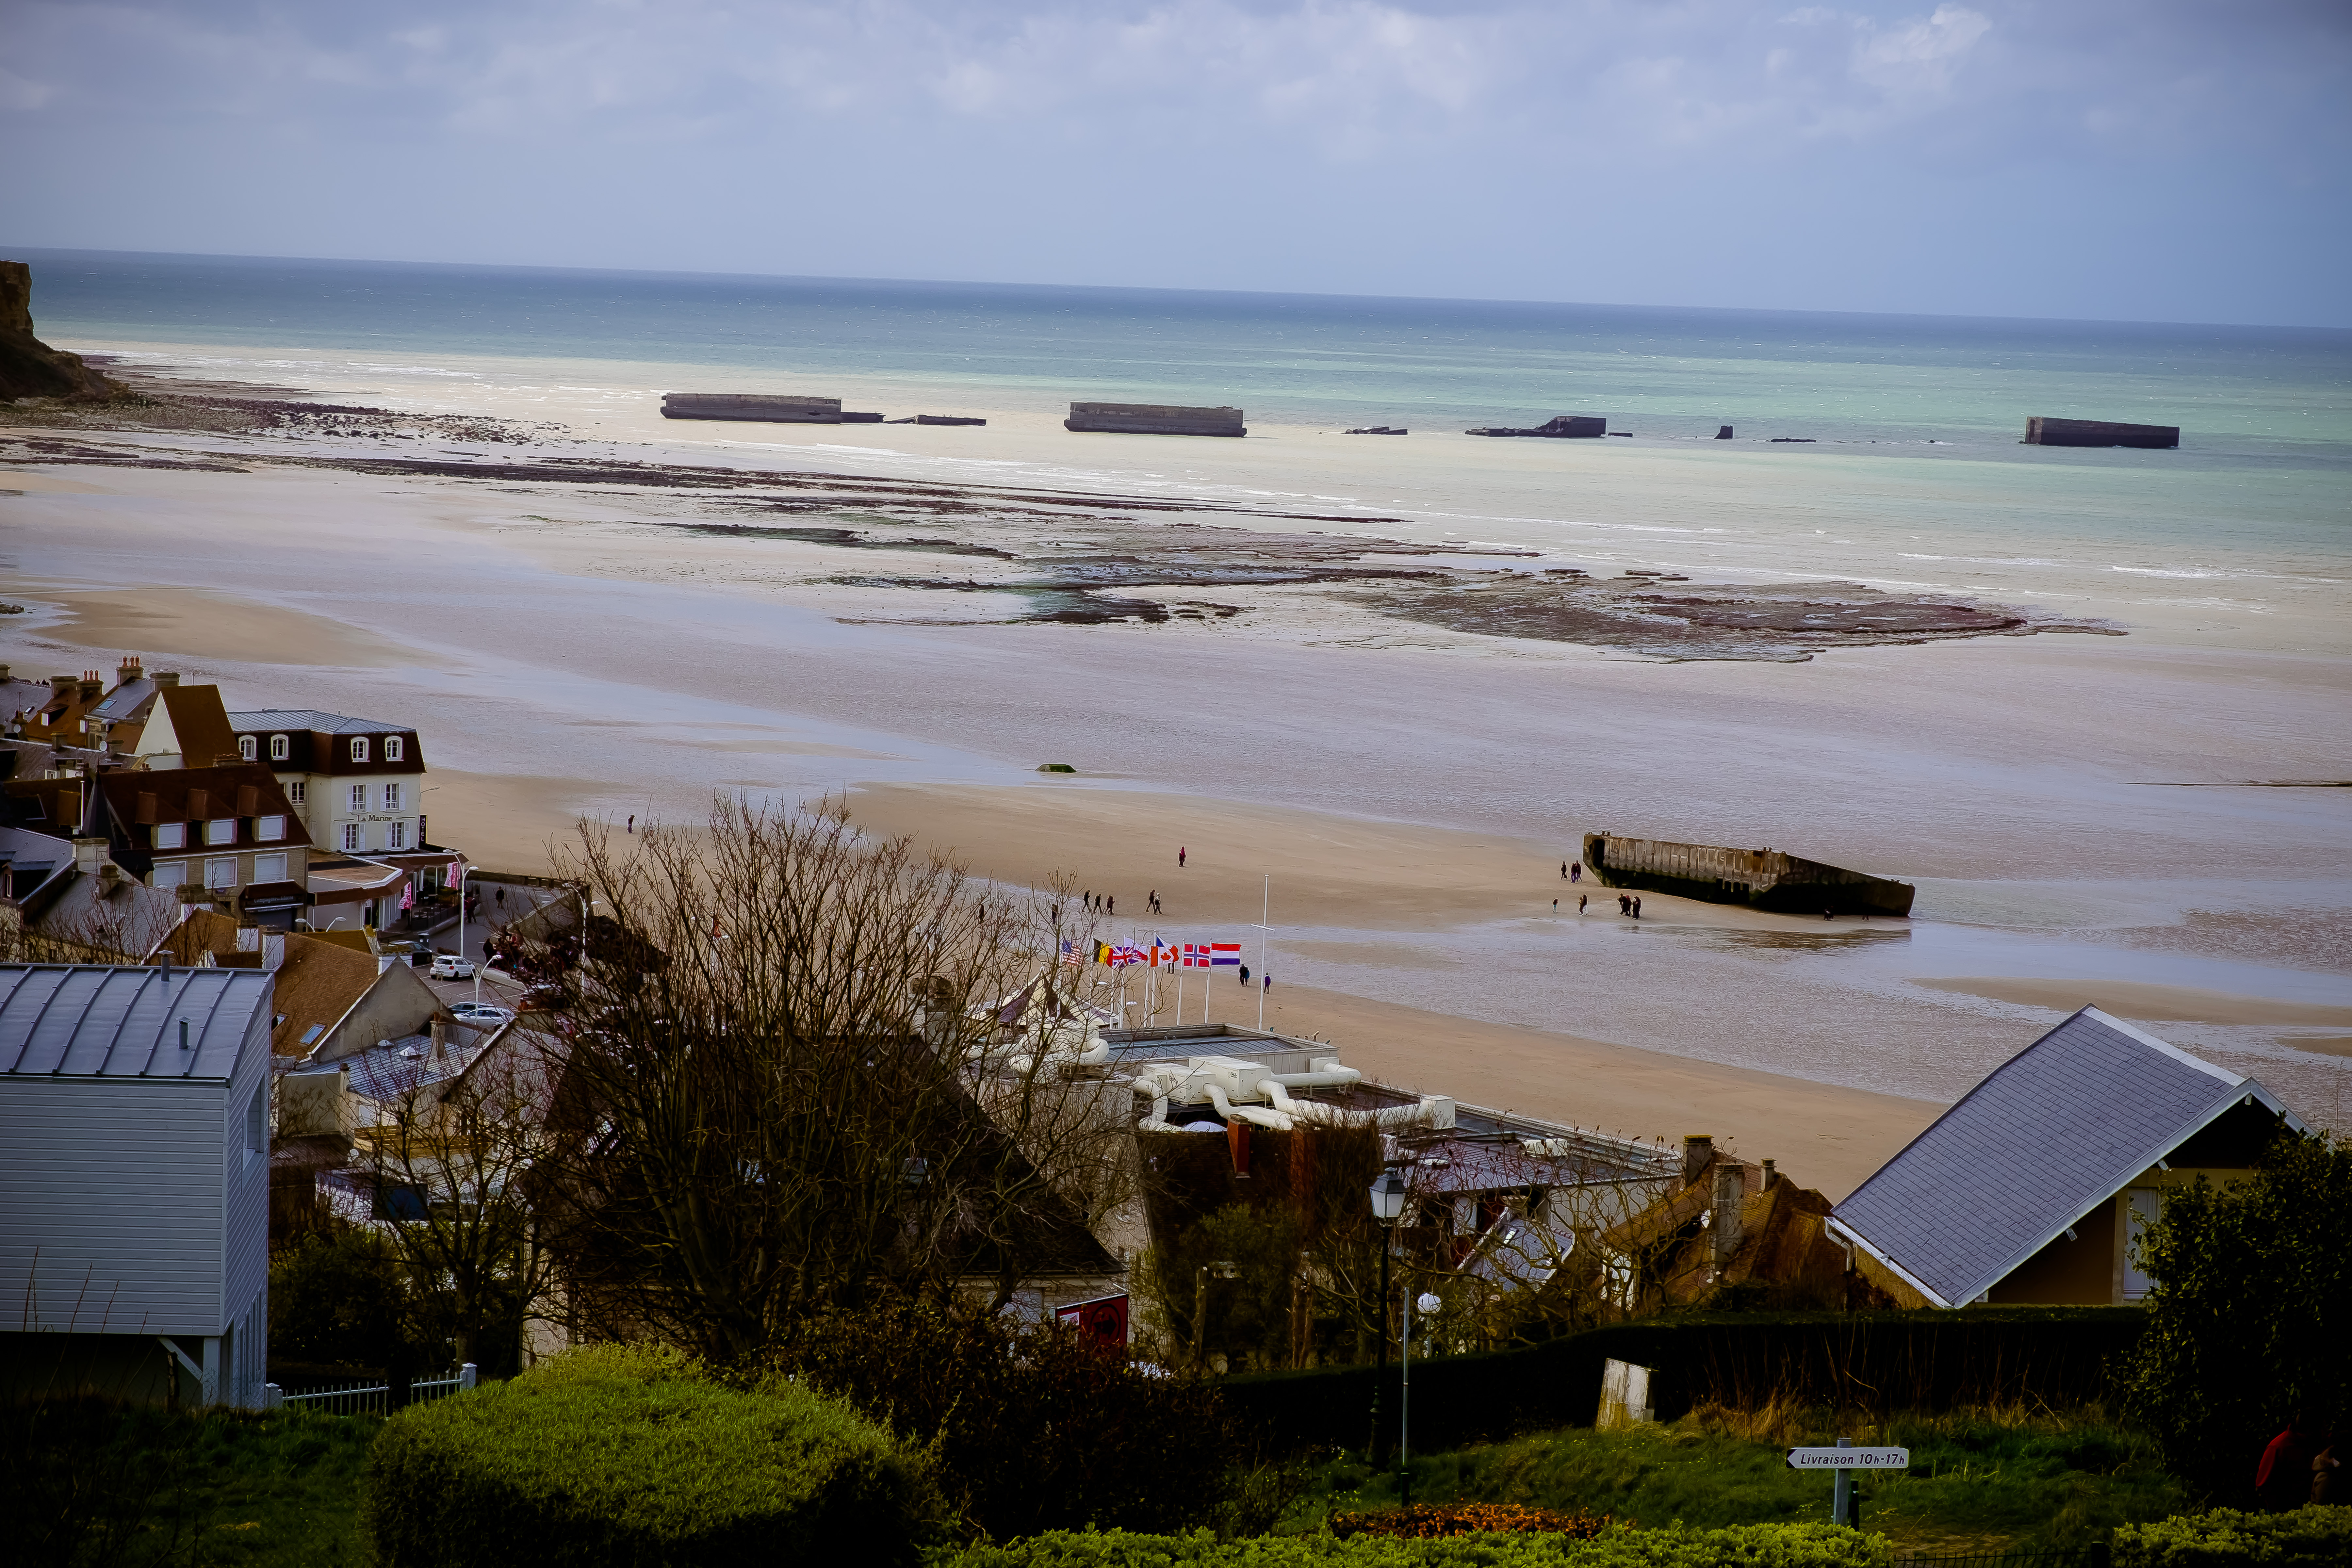
beach, sea, coast, ocean, shore, walkway, vacation, france, bay, body of water, normandy, arromanches